Weever

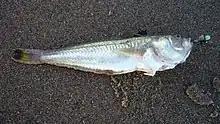
Lesser weever fish, caught from the beach at Prestatyn, North Wales. Note the highly distinctive venomous dorsal spines (separated by almost black skin) and dark-tipped tail.

Weevers (or weeverfish) are nine extant species of ray-finned fishes of the family Trachinidae in the order Perciformes, part of the wider clade Percomorpha. They are long (up to 37 cm), mainly brown in color, and have venomous spines on their first dorsal fin and gills. During the day, weevers bury themselves in sand, just showing their eyes, and snatch prey as it comes past, which consists of shrimp and small fish.